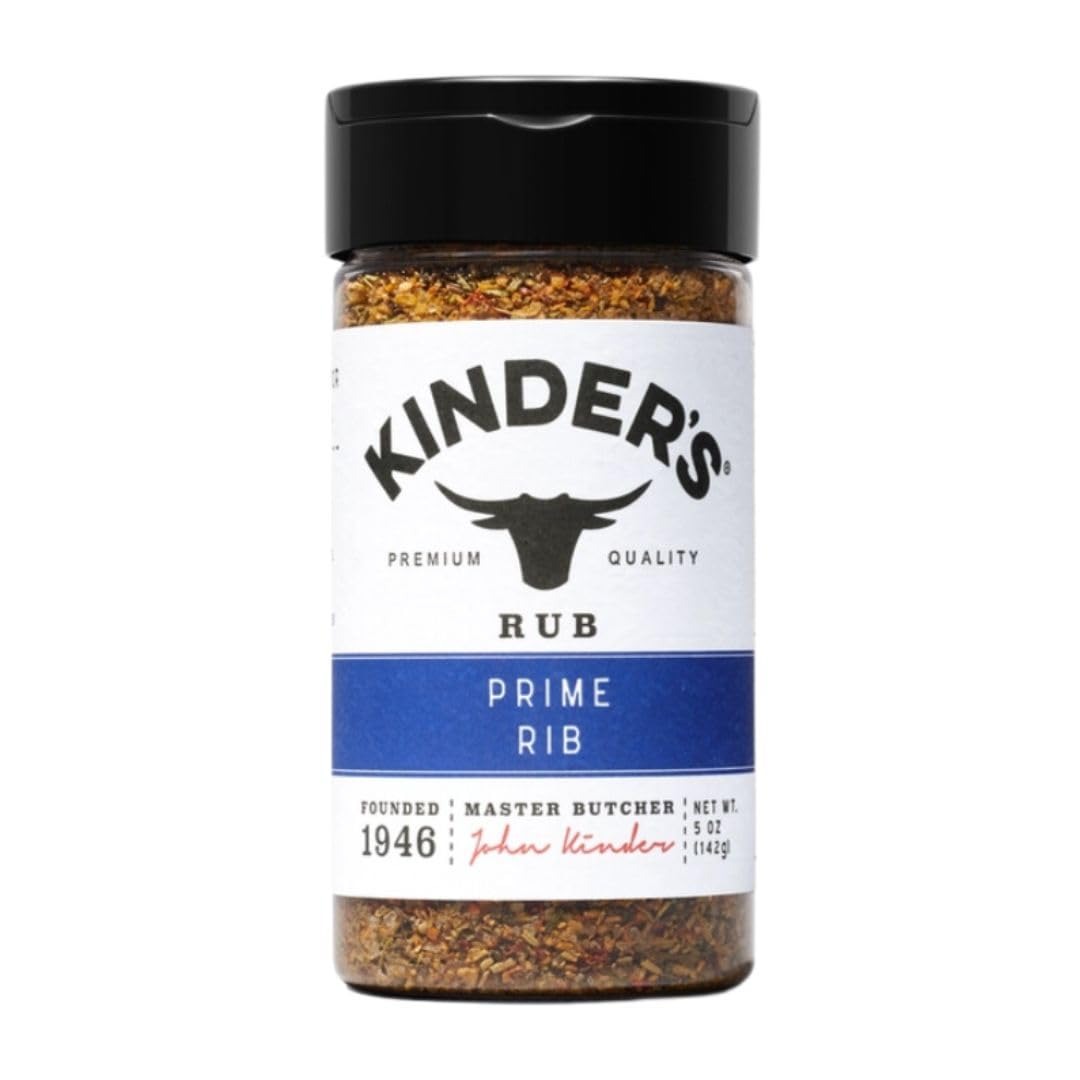
Item Name: Prime Rib Rub
Bullet Point 1: Premium Quality: Kinder's Prime Rib Rub is a premium seasoning blend crafted by master butchers since 1946.
Bullet Point 2: Versatile Seasoning: Elevate the flavor of any steak or prime rib with this expertly blended rub.
Bullet Point 3: Robust Flavor: Packed with aromatic spices and herbs to deliver a rich, savory taste.
Bullet Point 4: Convenient Packaging: Comes in a 5 oz bottle for easy storage and use.
Bullet Point 5: No Artificial Ingredients: Made with high-quality, natural spices for an authentic flavor experience.
Value: 5.0
Unit: Ounce

Price: 10.99